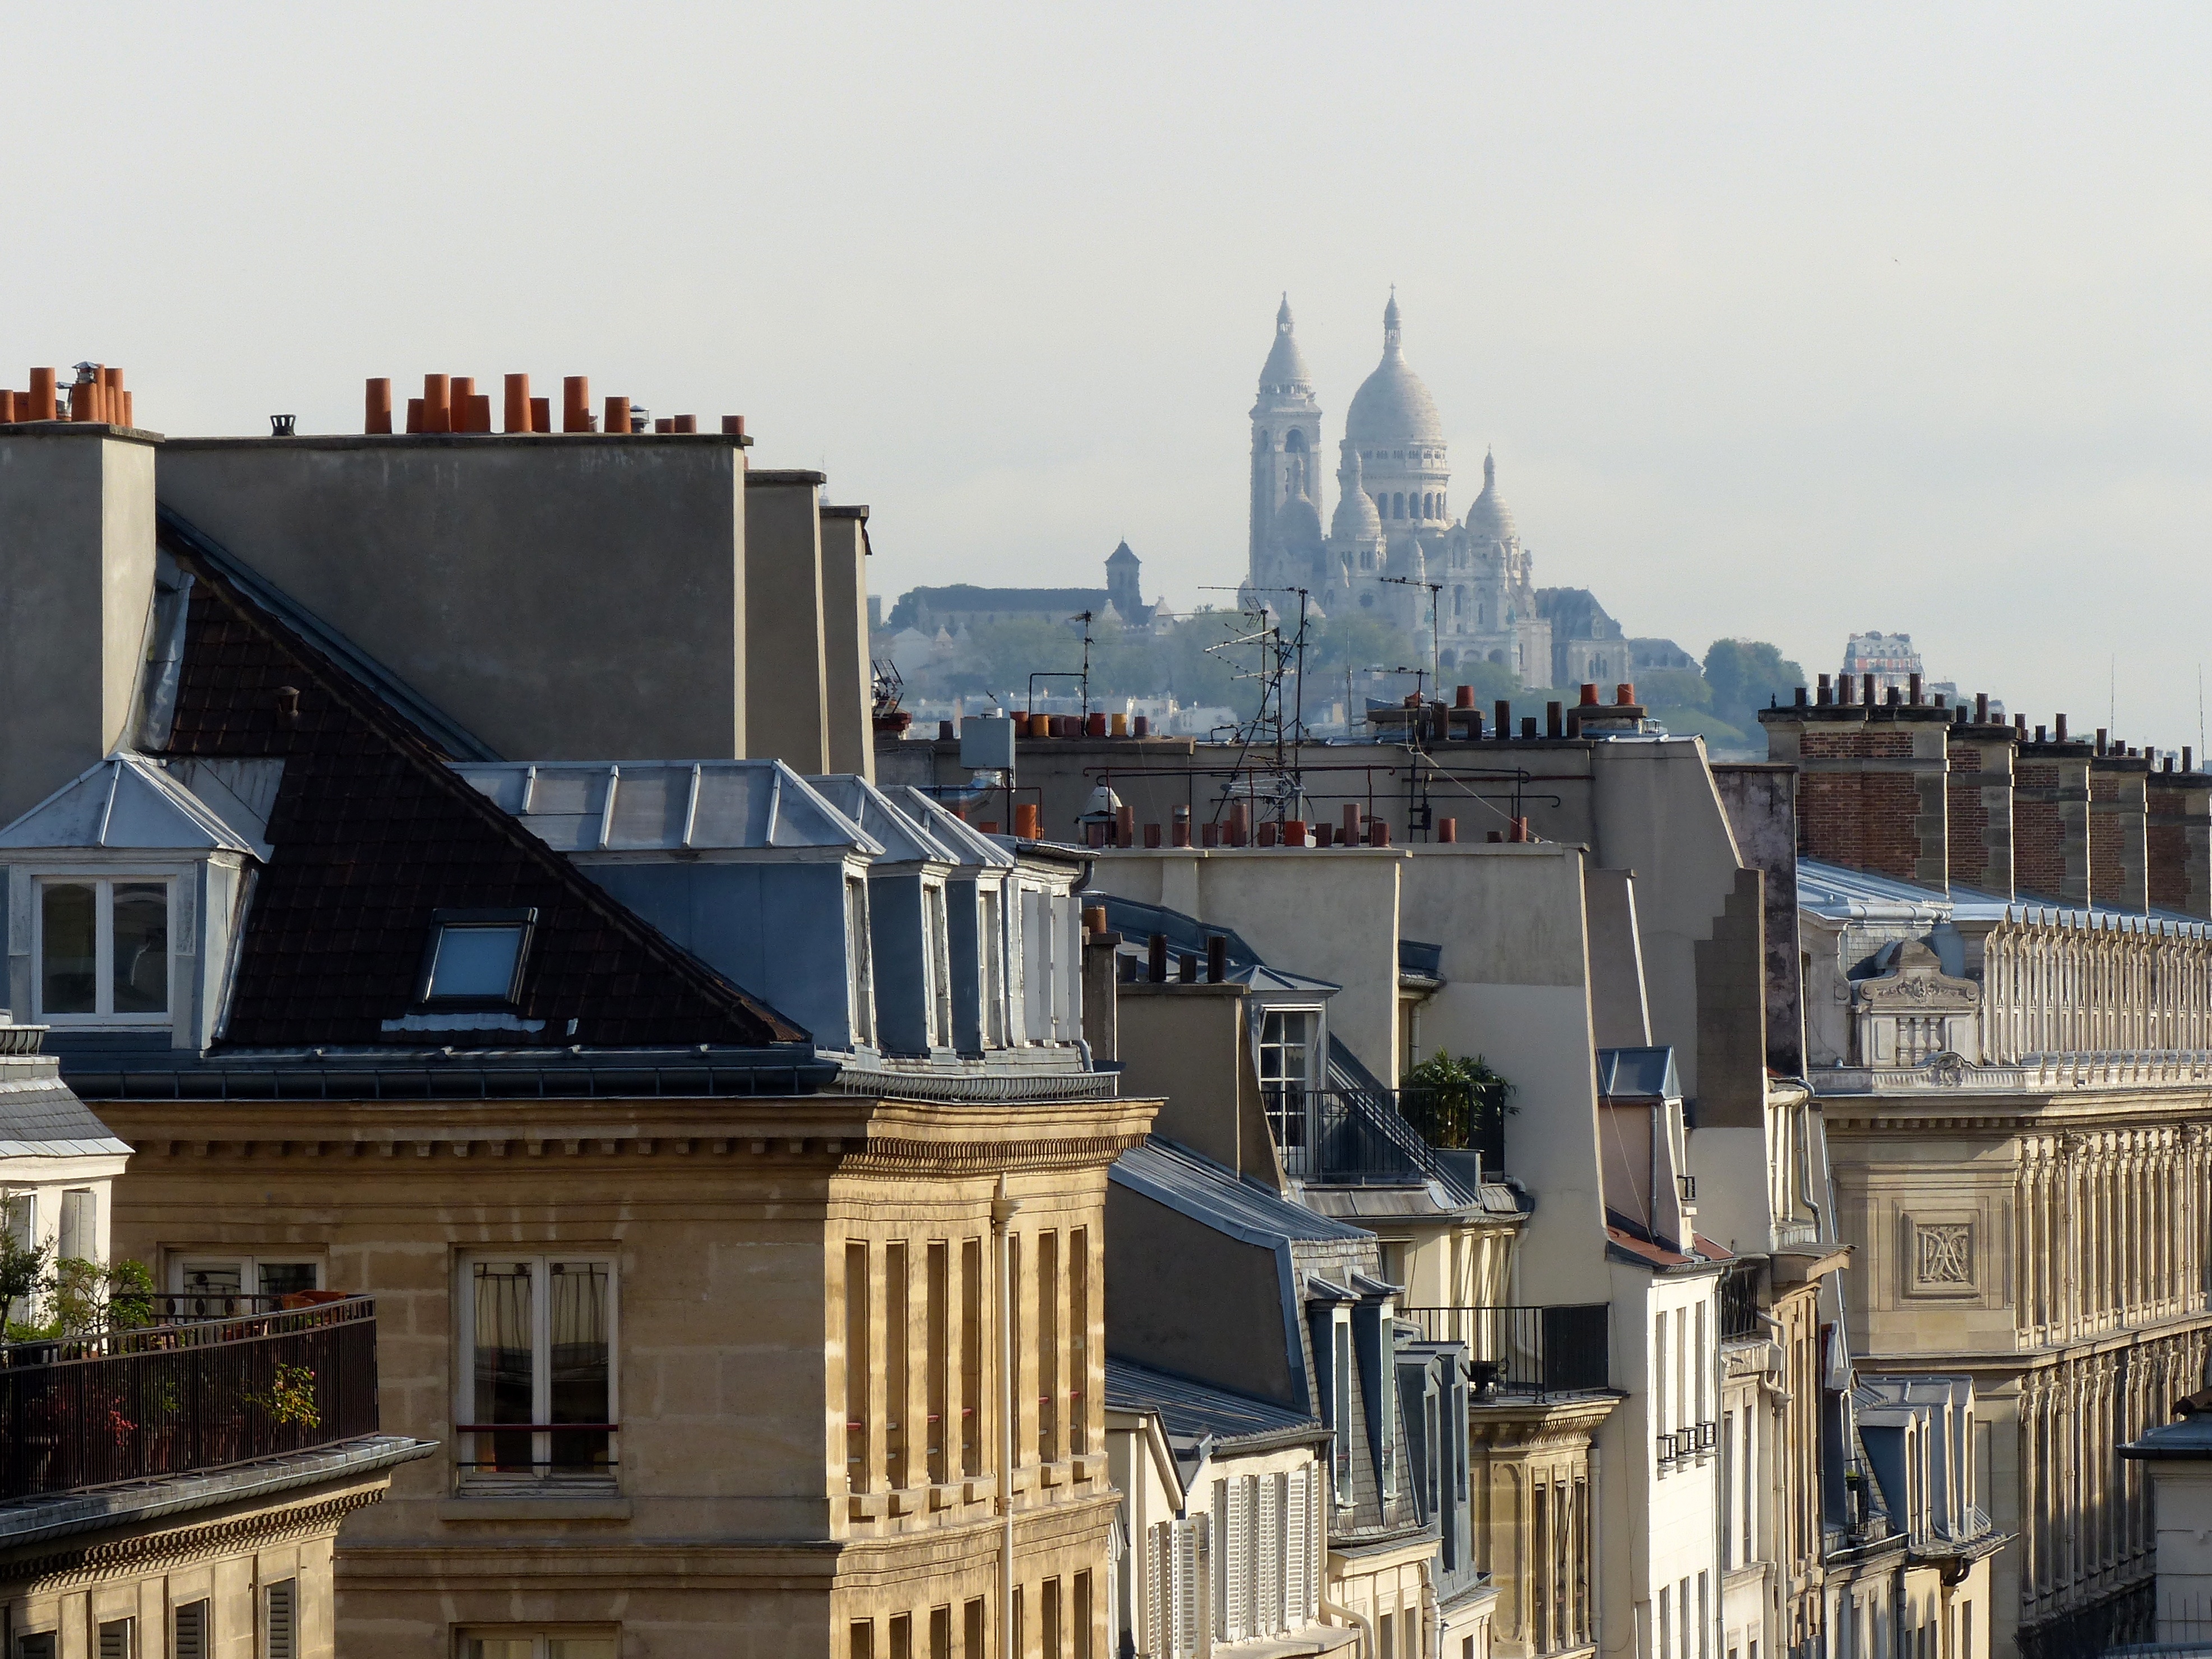
architecture, structure, skyline, town, view, palace, city, paris, skyscraper, cityscape, downtown, travel, transport, france, landmark, facade, tourism, hotel, urban area, human settlement